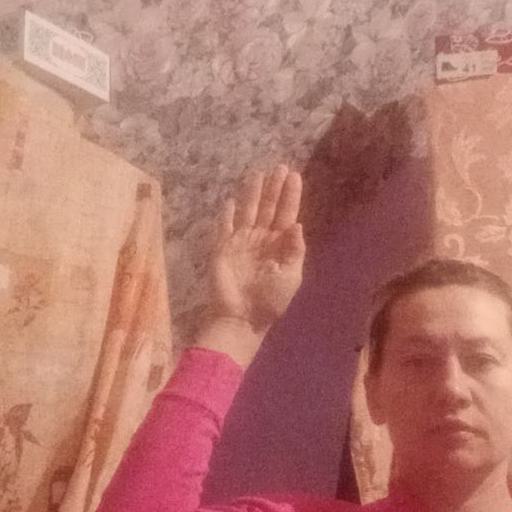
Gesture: stop